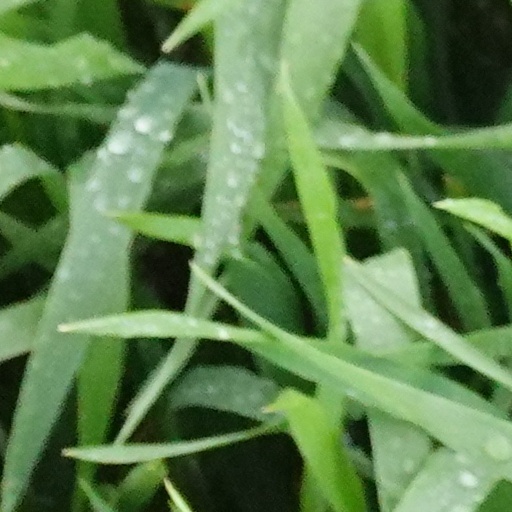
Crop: wheat